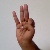
The image shows a hand gesture representing the letter 'F' in Indian Sign Language.